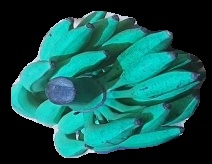
Variety: elakki-bale
Grade: grade3